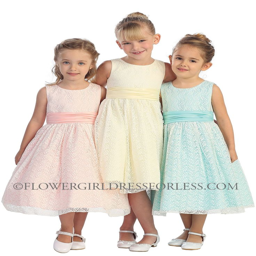
the girls could be in matching dresses that are different colors .